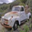
Label: truck